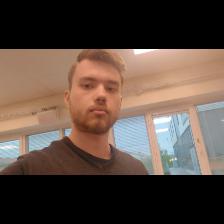
Label: Human